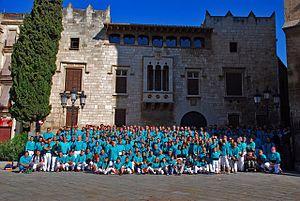
Une colla castellera, ou colla, est un groupe, une sorte d'équipe qui pratique des castells catalans. Chaque colla castellera a une couleur de chemise définie. Il y a cent colles castelleres fédérées à la Coordinadora de Colles Castelleres de Catalunya et une dizaine de colles castelleres d'étudiants d'écoles et universités, comme les Arreplegats de la Zona Universitària de l'Université polytechnique de Catalogne.
Les Castellers de Vilafranca sont une colla castellera catalane qui a pour principal objectif de construire des castells. C'est une organisation sans but lucratif, considérée comme une association d'intérêt public.